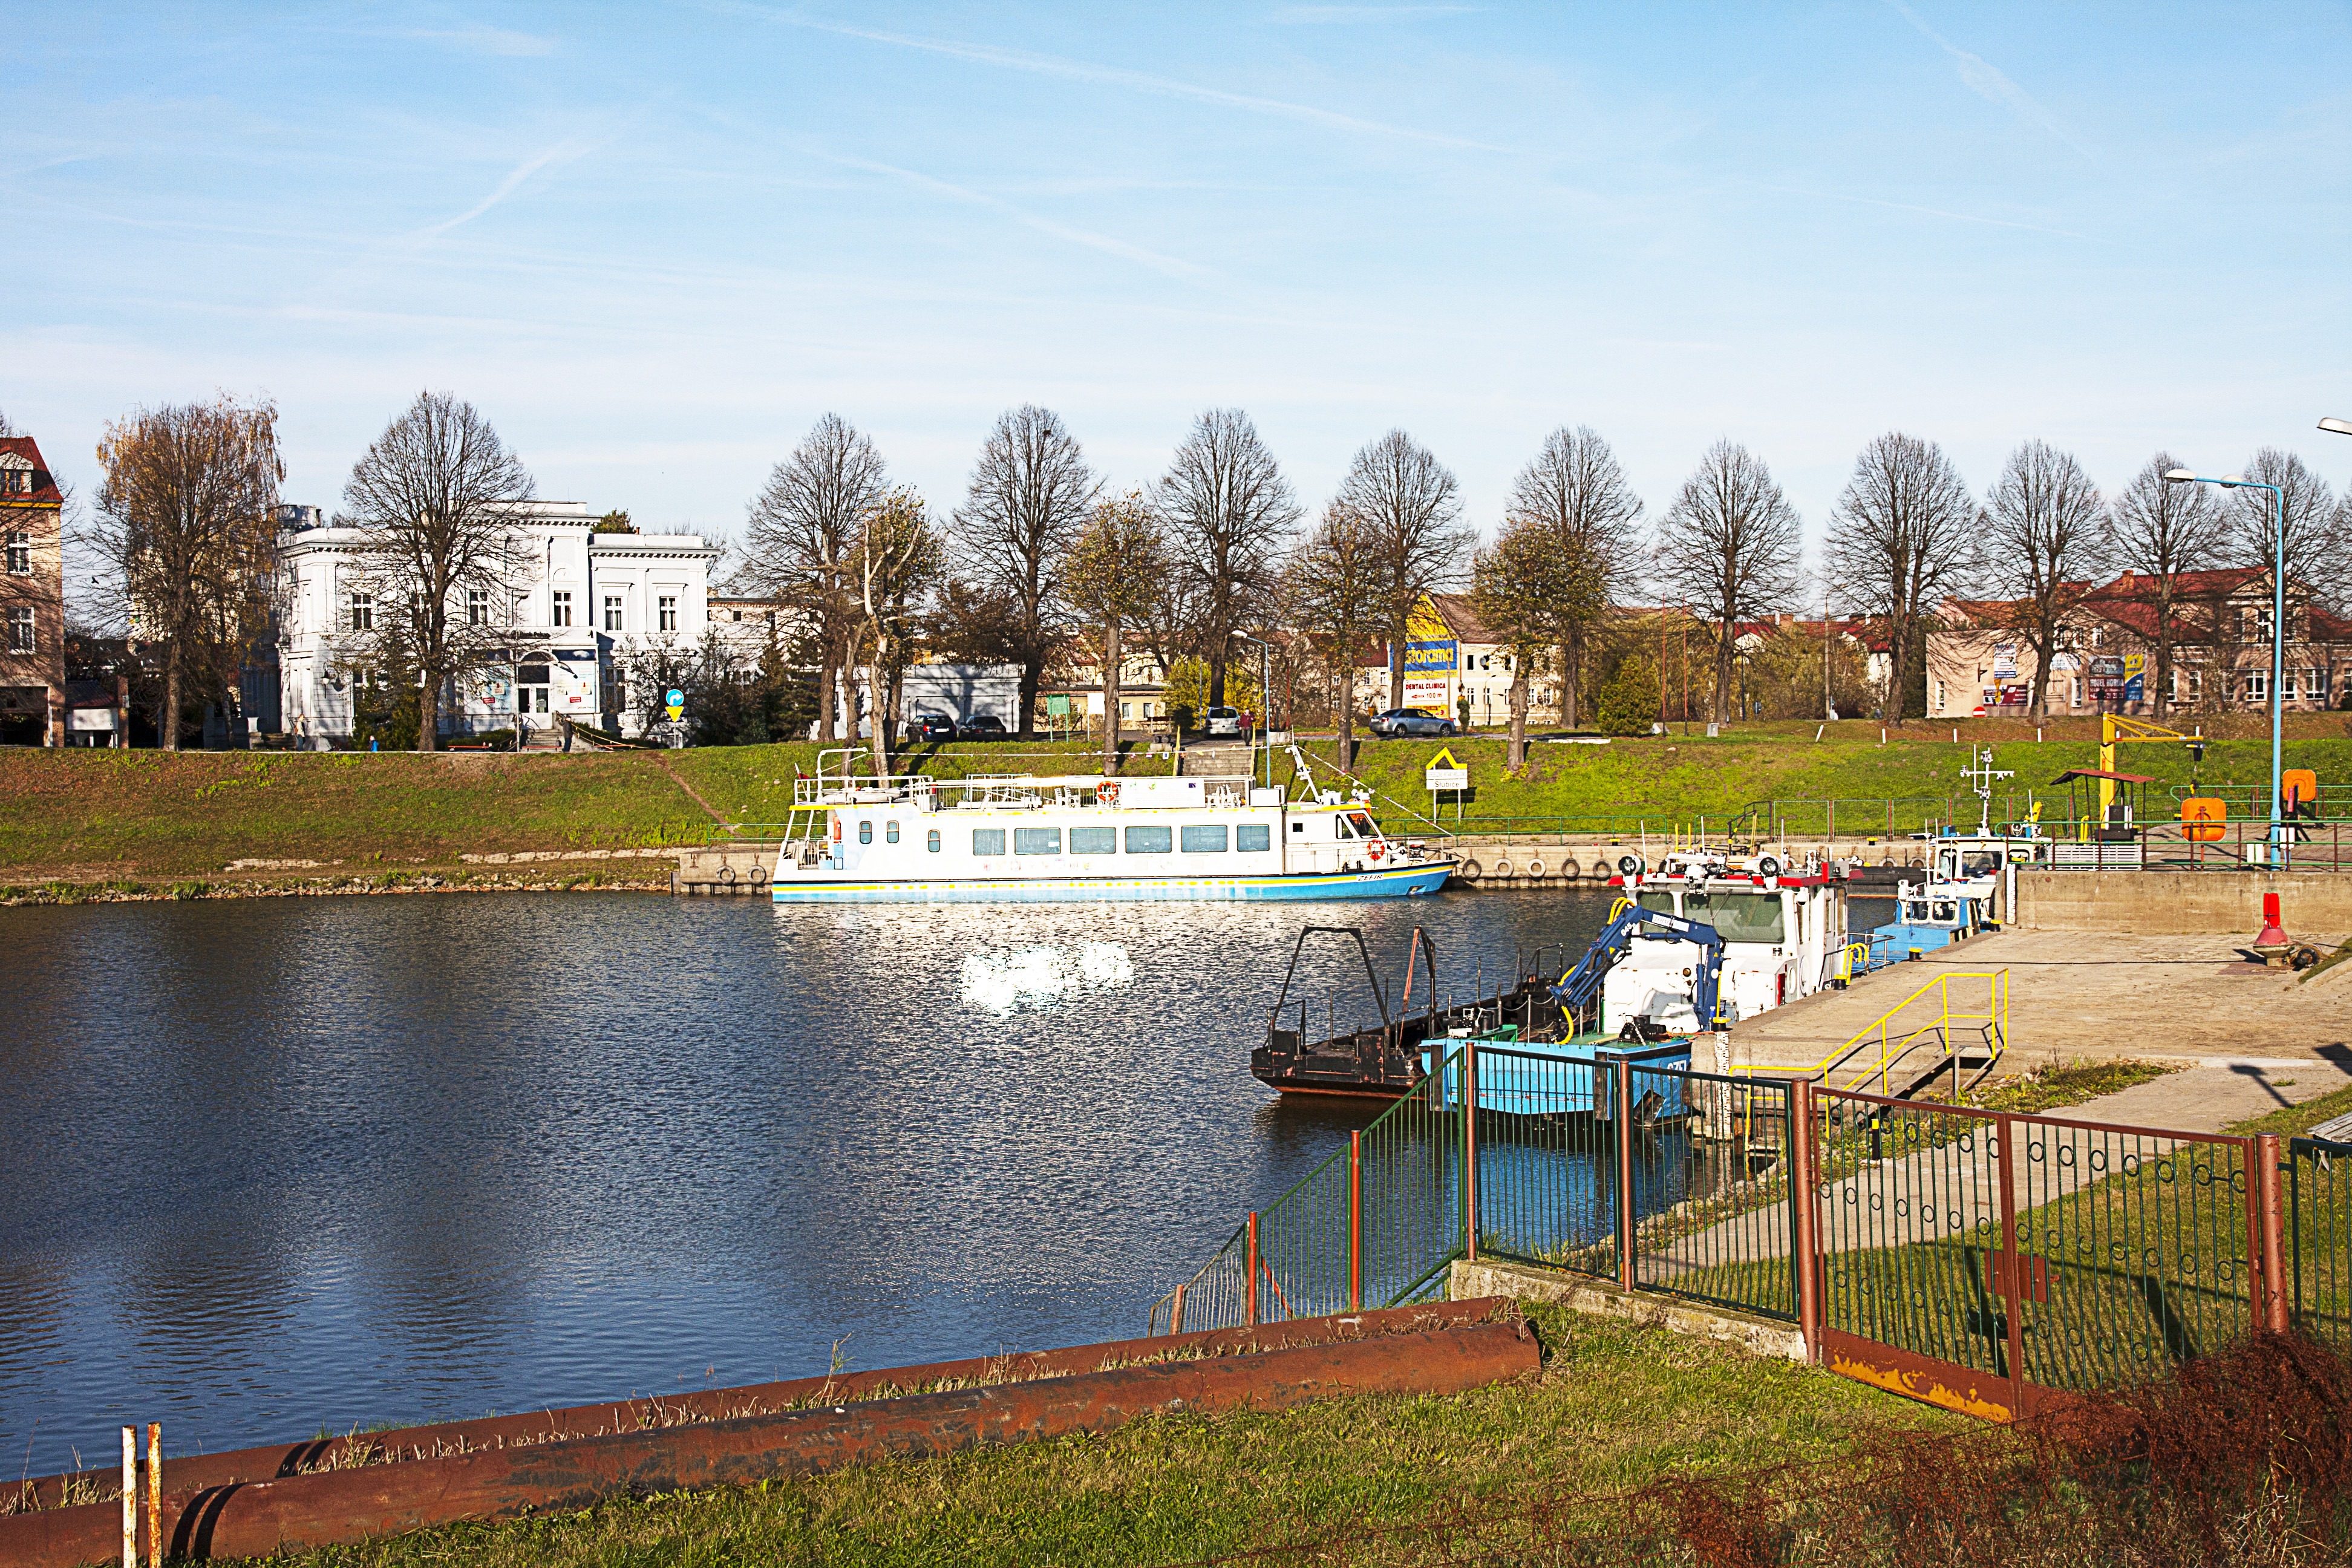
tree, water, dock, lake, river, pond, reflection, park, reservoir, port, waterway, haven, s ubice